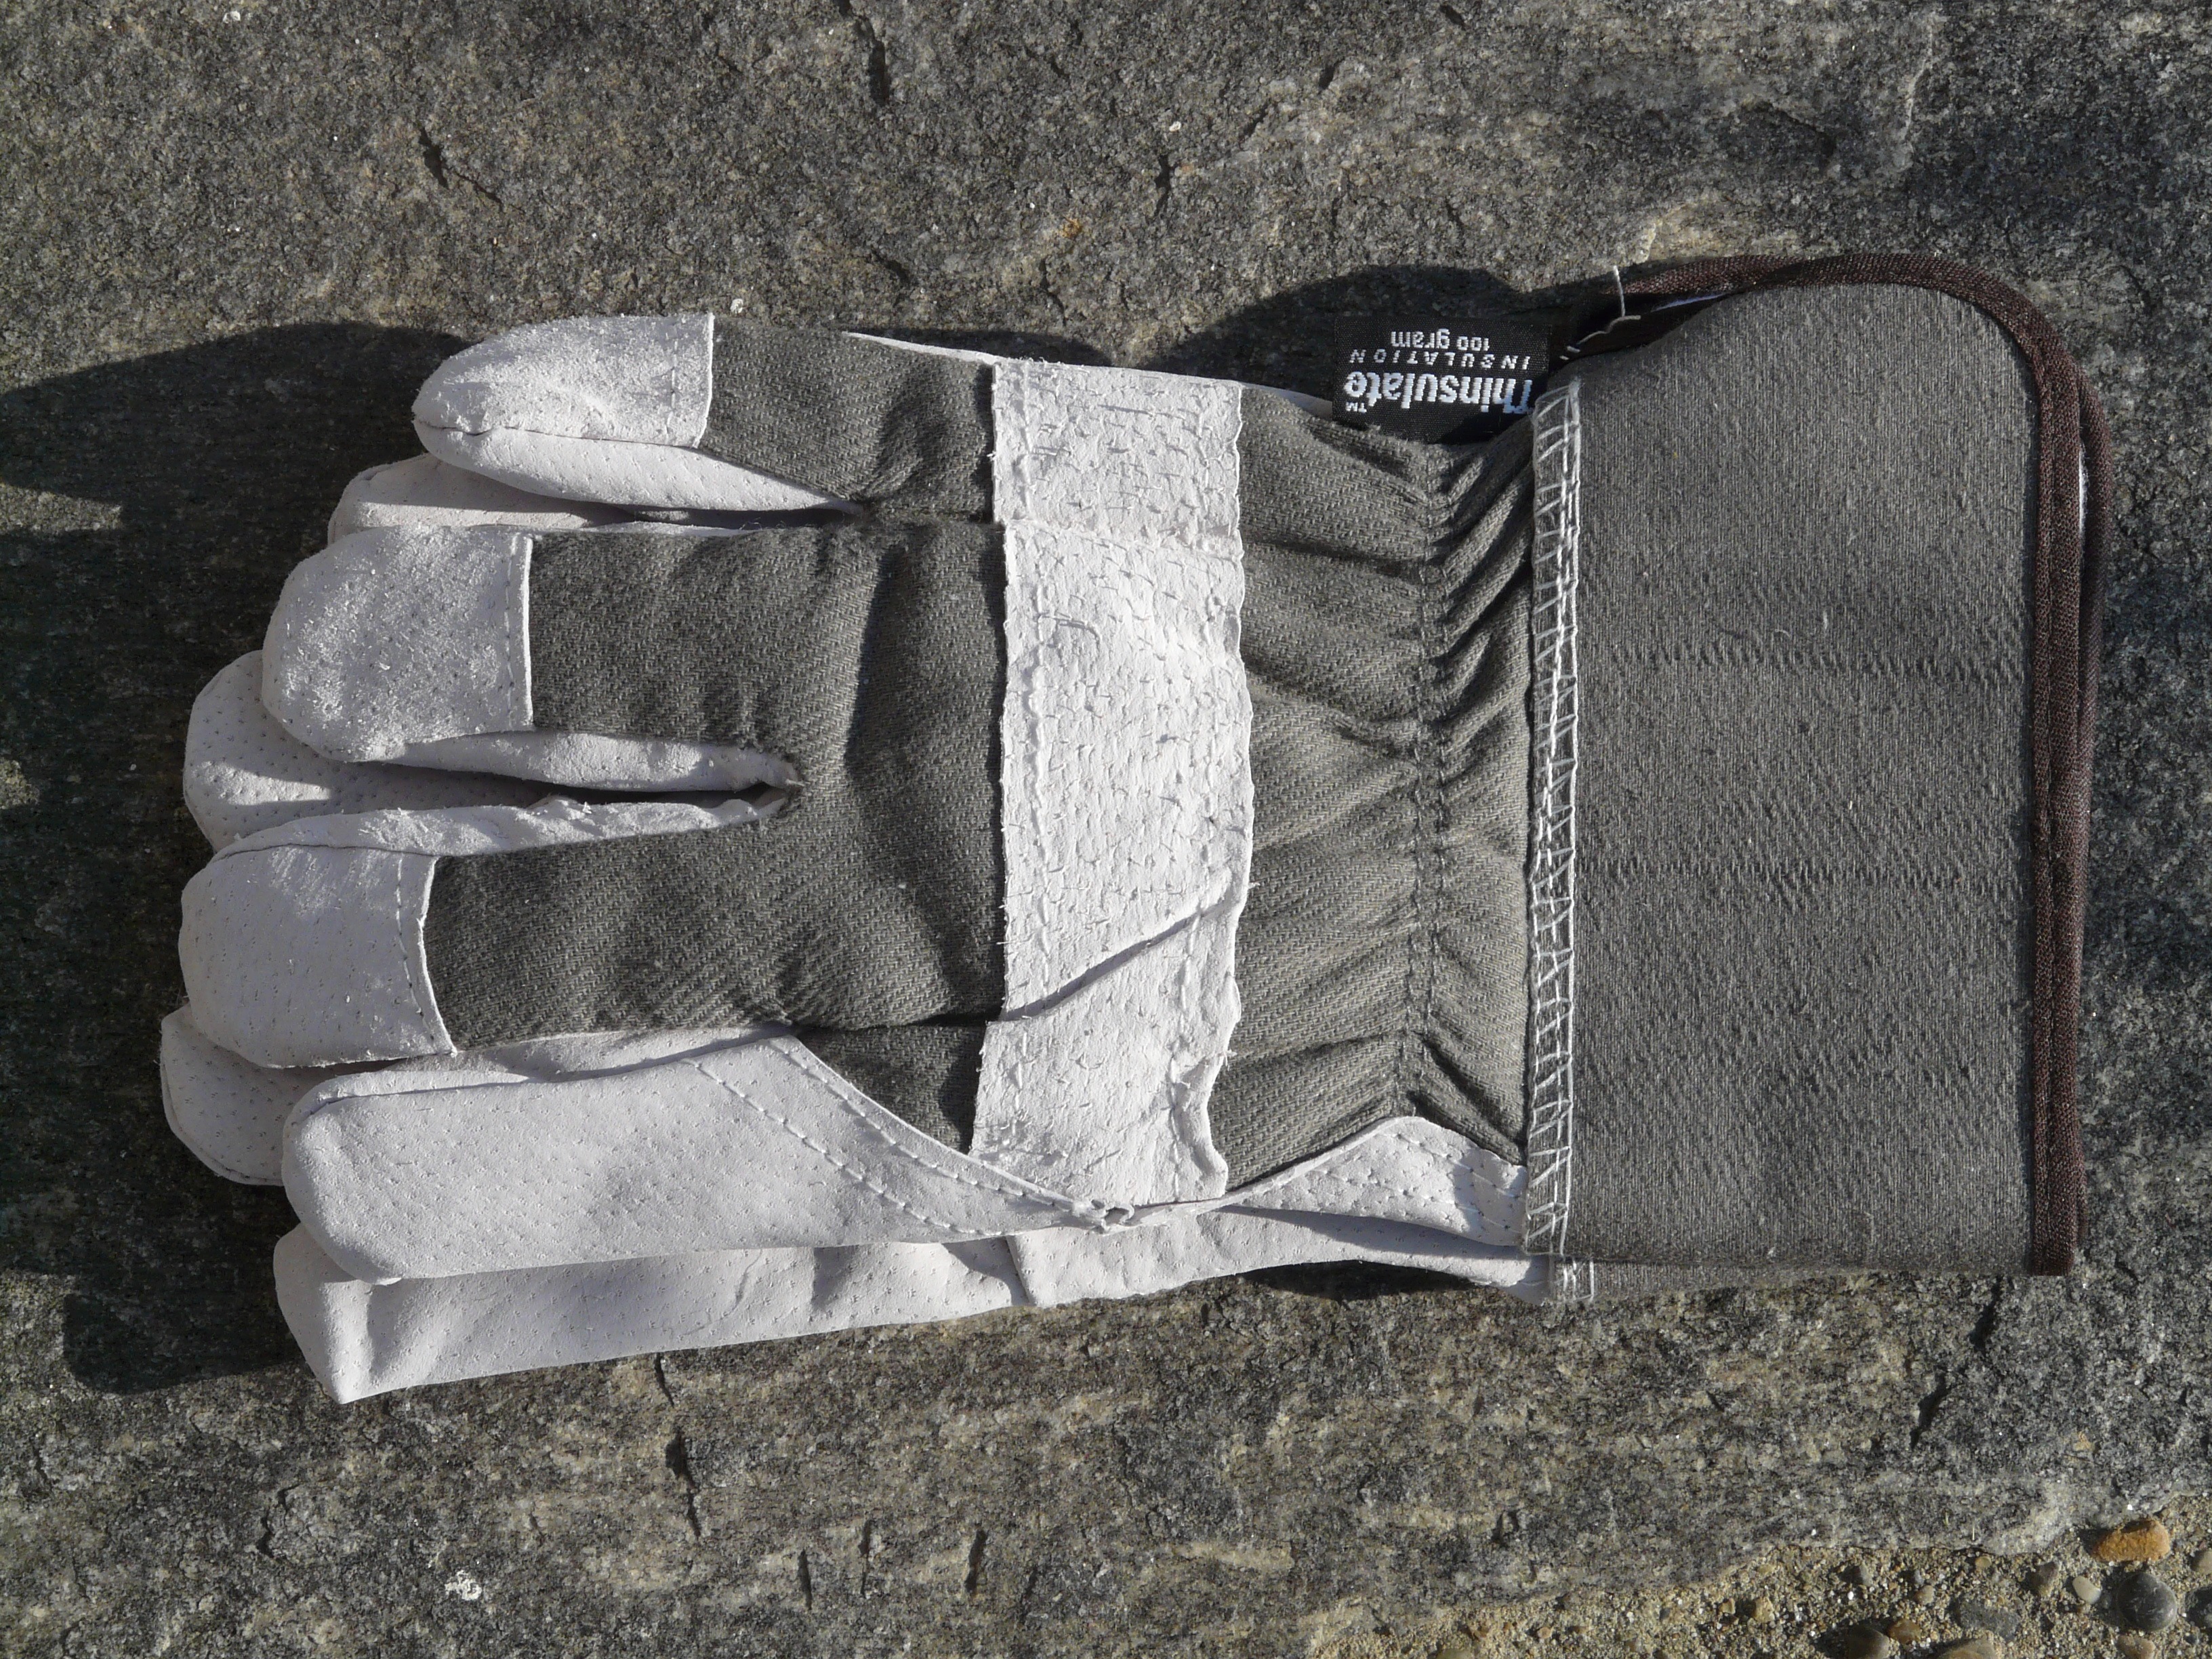
work, finger, clothing, material, tire, hands, protection, gloves, work gloves, work clothes, automotive exterior, automotive tire